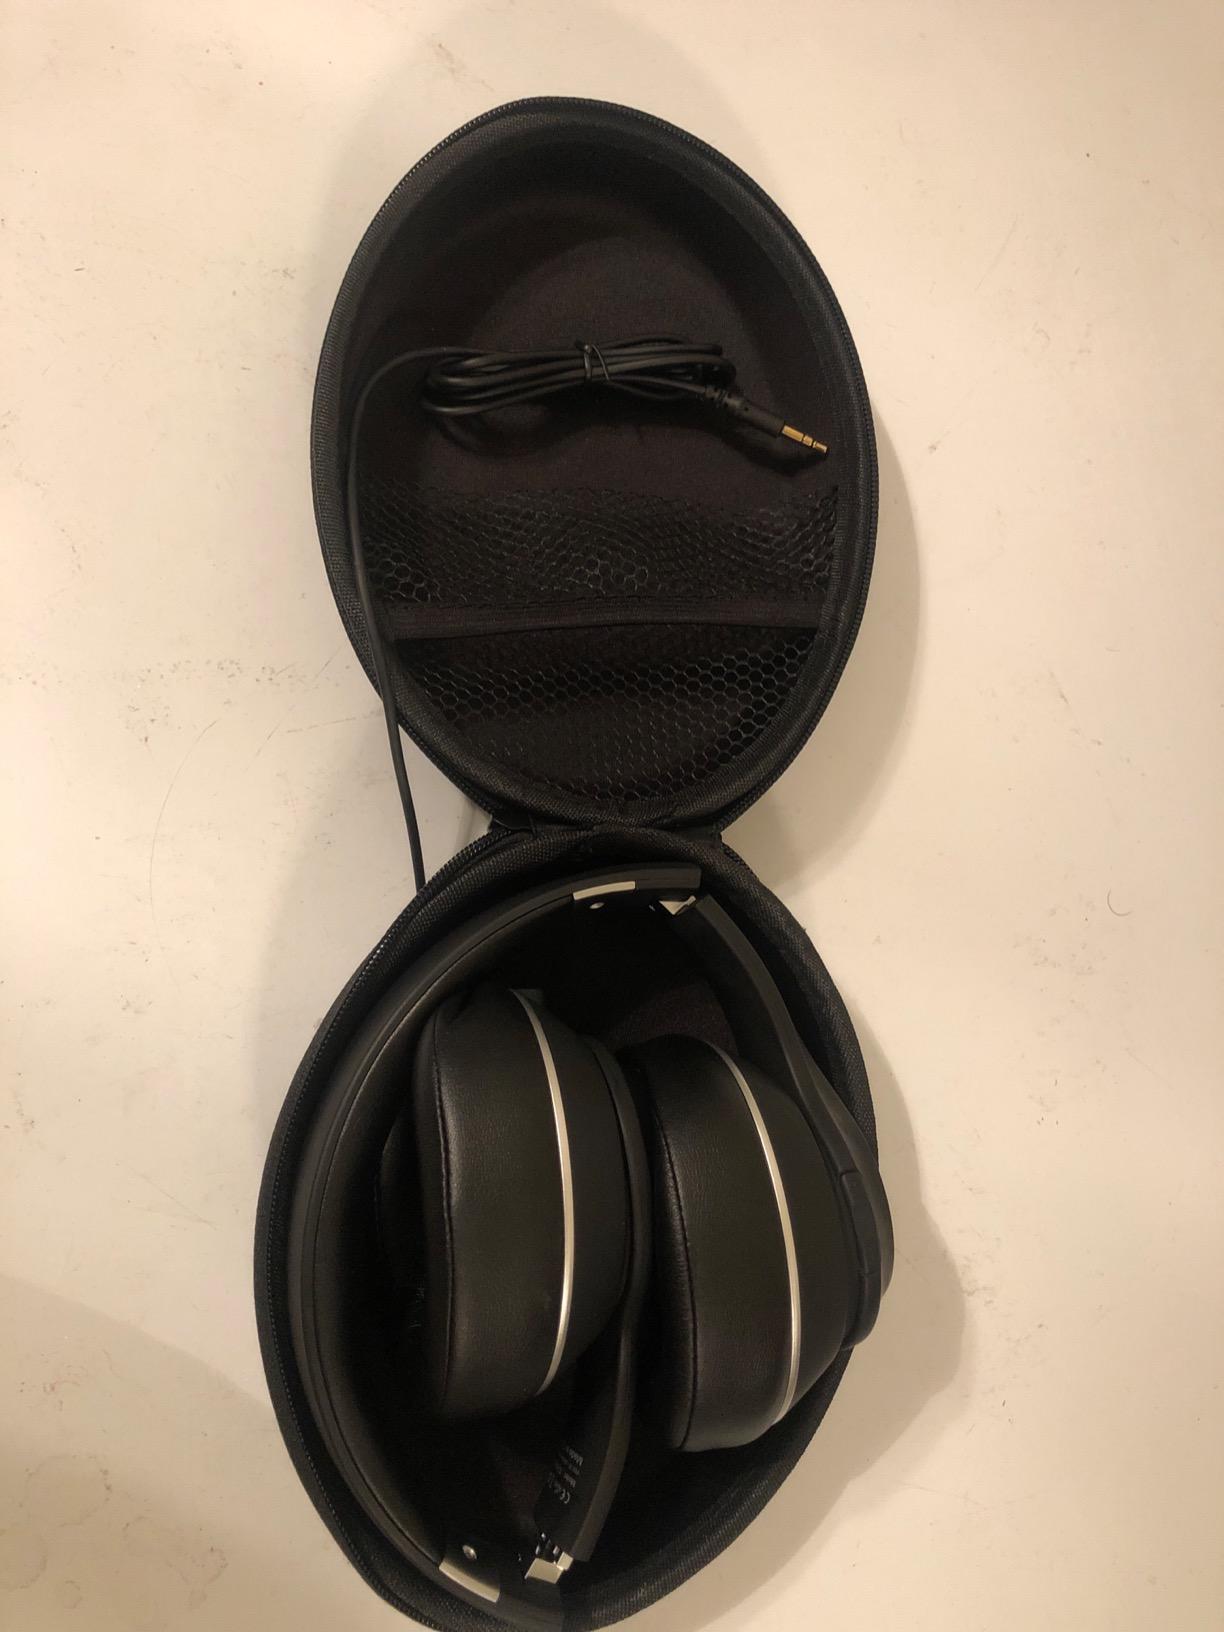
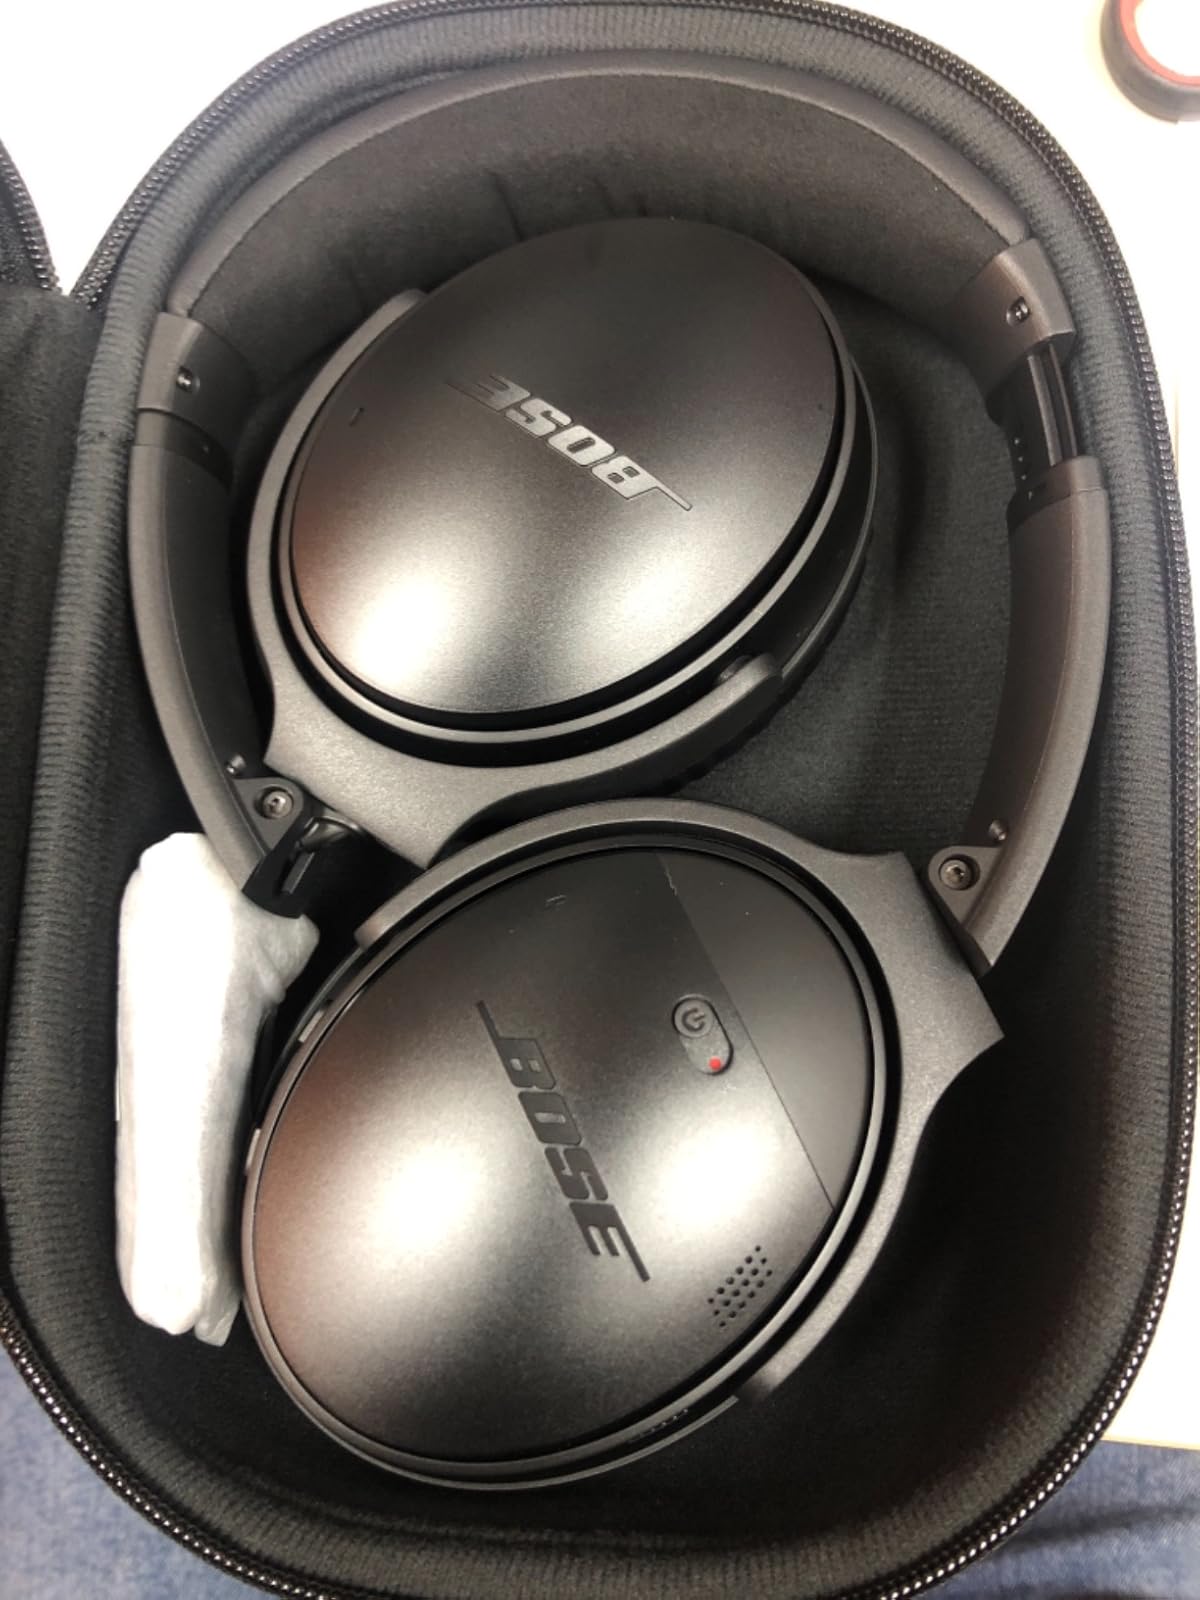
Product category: headphones
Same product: no